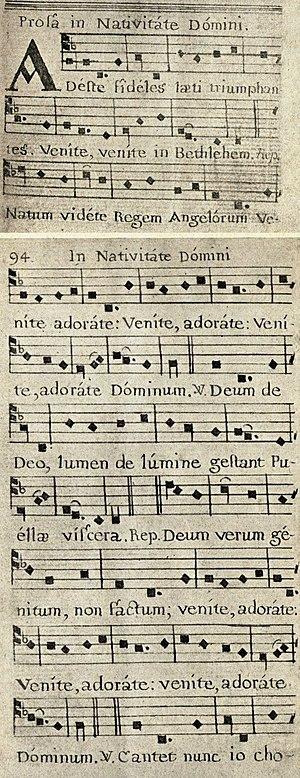
Adeste fideles est un hymne traditionnel chrétien en latin chanté durant le temps de Noël et qui remonte au XVIIIᵉ siècle. Son attribution est discutée mais la musique et les paroles semblent dues à l'Anglais John Francis Wade, copiste et enseignant de musique catholique, jacobite exilé à Douai dans le nord de la France ; du moins les plus anciens manuscrits qui datent de 1750/1751 sont de sa main et signés par lui mais la composition remonterait peut-être aux années 1743/1745.